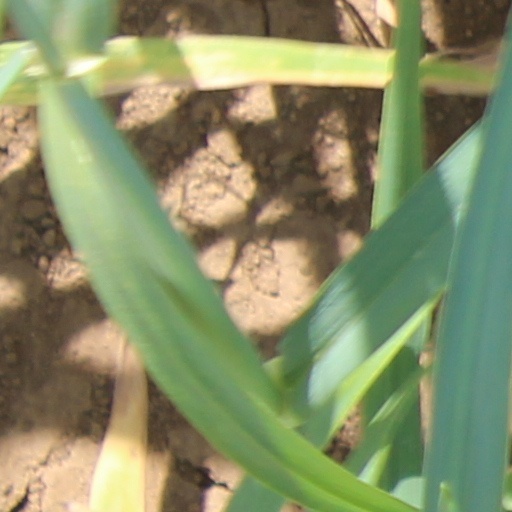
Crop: wheat